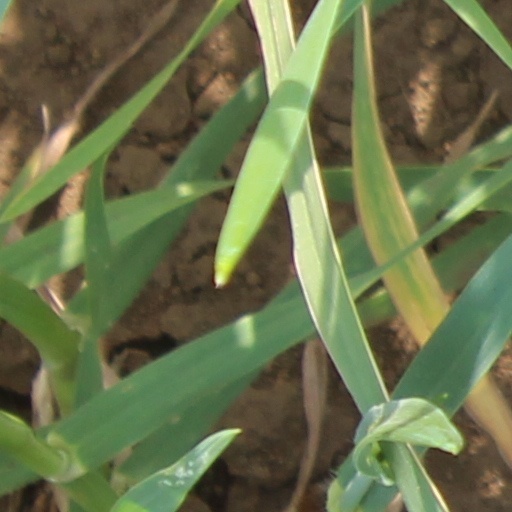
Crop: wheat